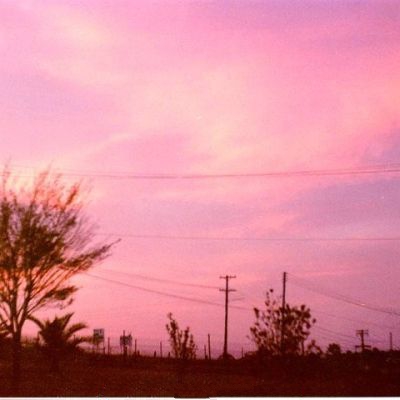
Cloud type: Cirrostratus (Cs)